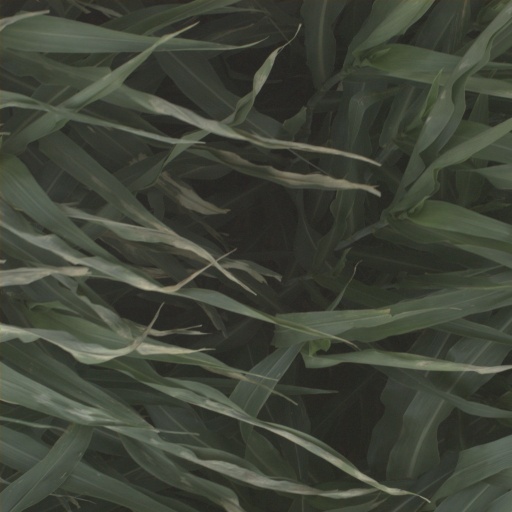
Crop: sorghum